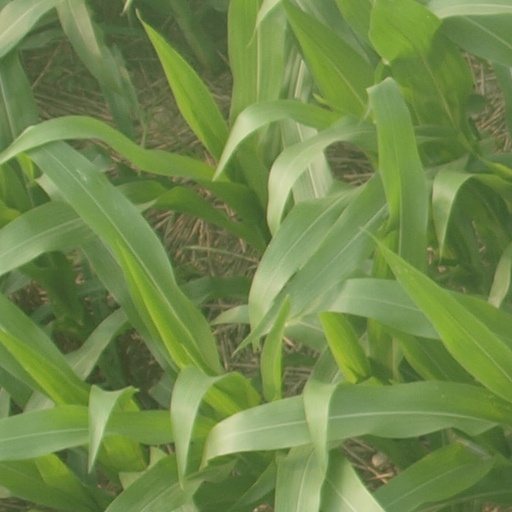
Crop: maize; corn